Saladin Schmitt

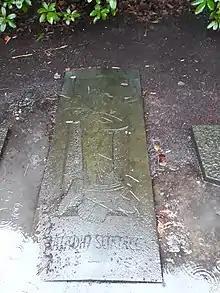

Saladin Schmitt (18 September 1883 – 14 March 1951), real name Joseph Anton Schmitt, also active under the pseudonym Harald Hoffmann) was a German theatre director.